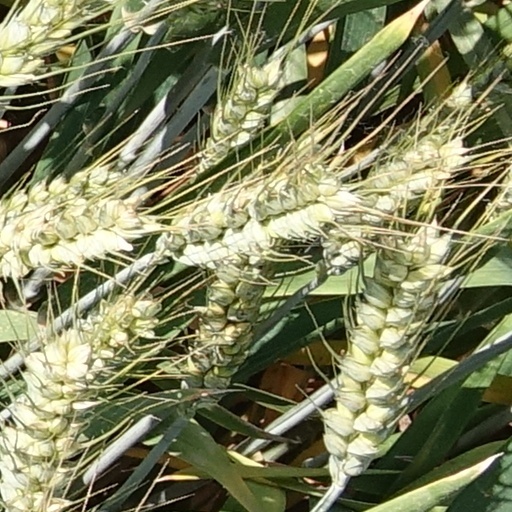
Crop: wheat